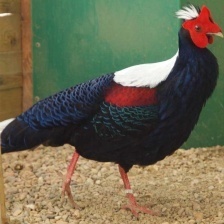
Species: SWINHOES PHEASANT
Scientific name: LOPHURA SWINHOII